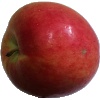
Label: apple_crimson_snow